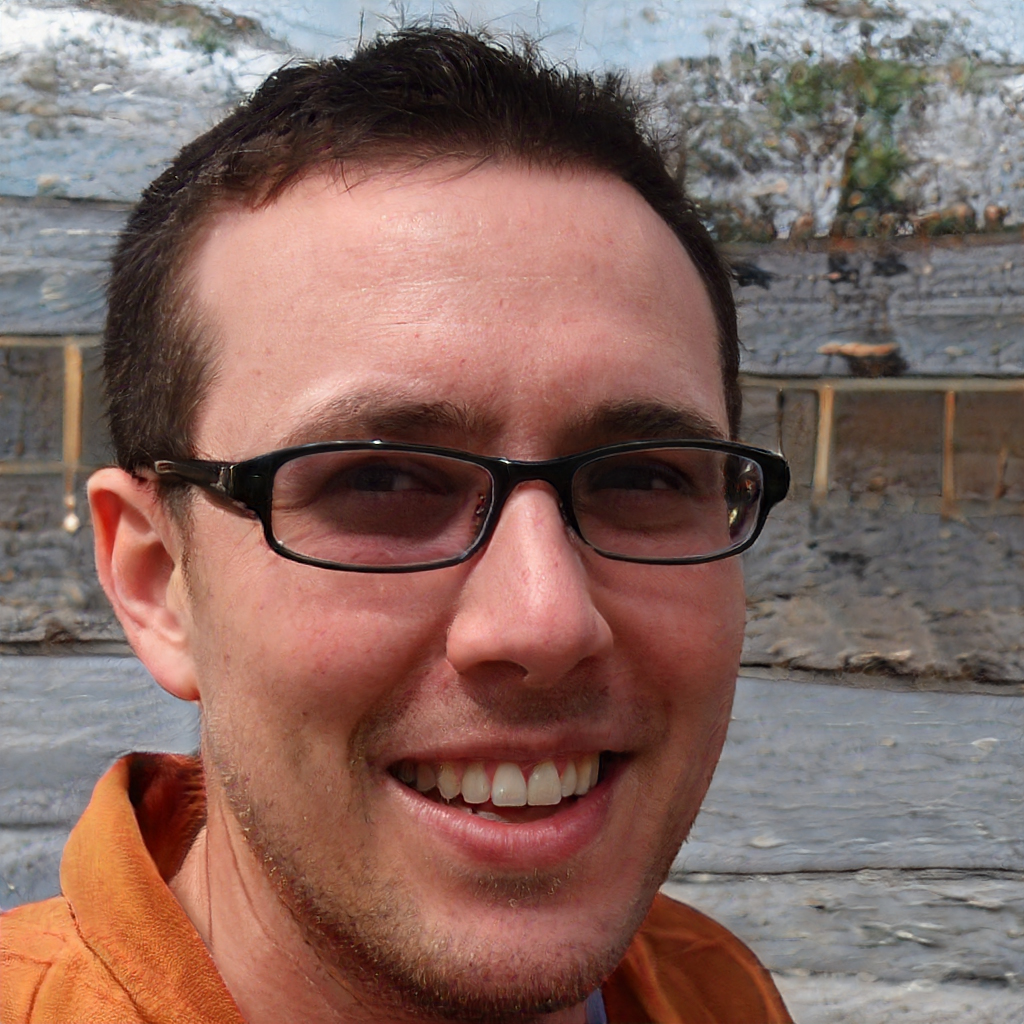
Gender: Male